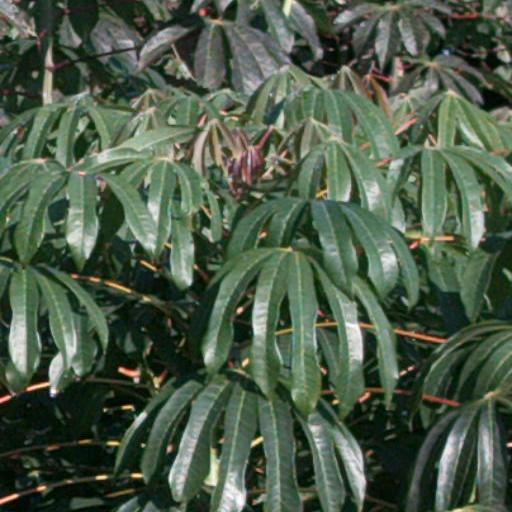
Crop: cassava